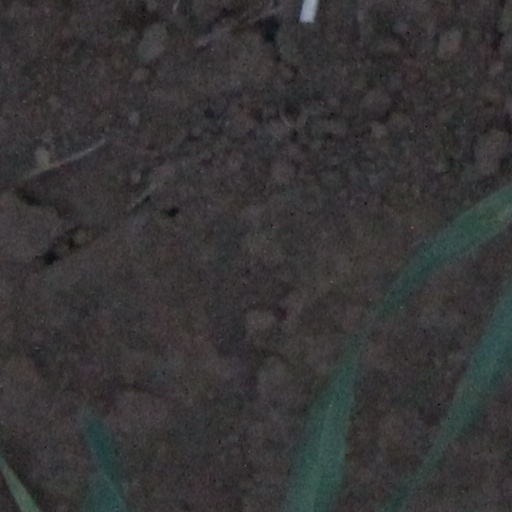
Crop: wheat